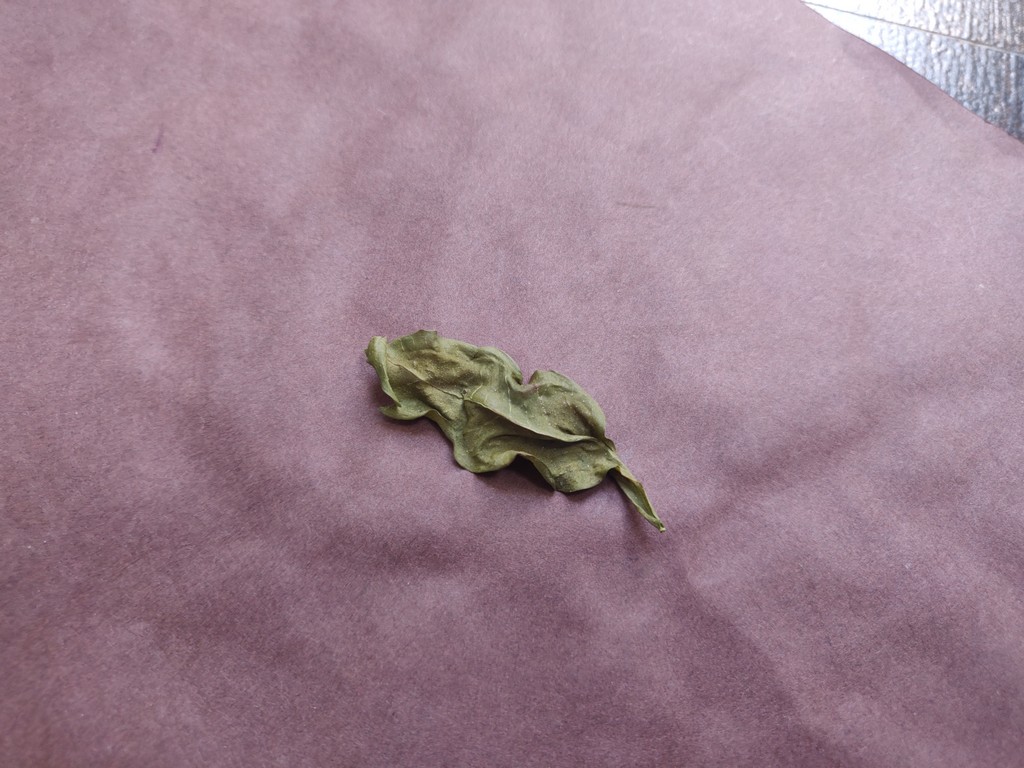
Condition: Dried
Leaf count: single
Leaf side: unknown